Eustachy Erazm Sanguszko

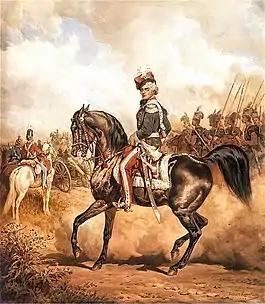

On 3 February 1789, Sanguszko began service in the Crown Army as a captain in the . On 5 October 1789, he was promoted to major, and on 28 April 1792, to vice-brigadier. He was a representative of the Lublin Voivodeship in the Great Sejm of 1788–1792. Sanguszko partook in the War of the Second Partition where he fought at the Battle of Zieleńce as a cavalry brigadier, receiving the Virtuti Militari in its wake on 23 June. On 29 July 1792, the 24-year-old Sanguszko was promoted to brigadier, having taken over the command of the whole brigade on 25 June. As the Targowica Confederation had won, he joined the Imperial Russian Army to save his goods and possessions from confiscation.